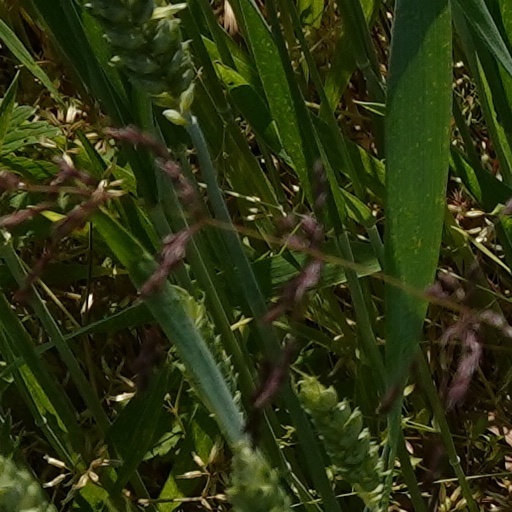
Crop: wheat